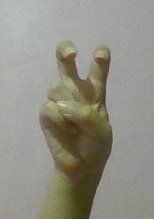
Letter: toot